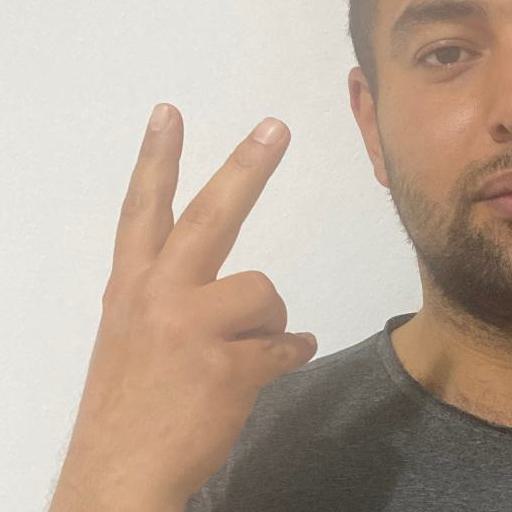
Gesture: peace_inverted